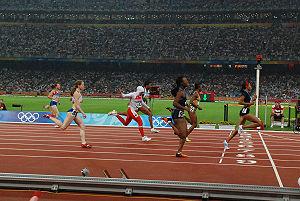
l'arrivé des 1/2 finales du 200m dames au nid d'oiseau, Pékin, le 20 août 2008
Les Jeux olympiques d'été de 2008, Jeux de la XXIXᵉ Olympiade de l’ère moderne, ont eu lieu à Pékin et dans six autres villes chinoises du 8 août au 24 août 2008. 11 028 athlètes provenant de 204 pays différents se sont affrontés dans 28 sports pour décrocher un total de 958 médailles.